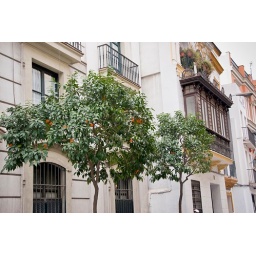
Orange trees as street decoration in Sevilla